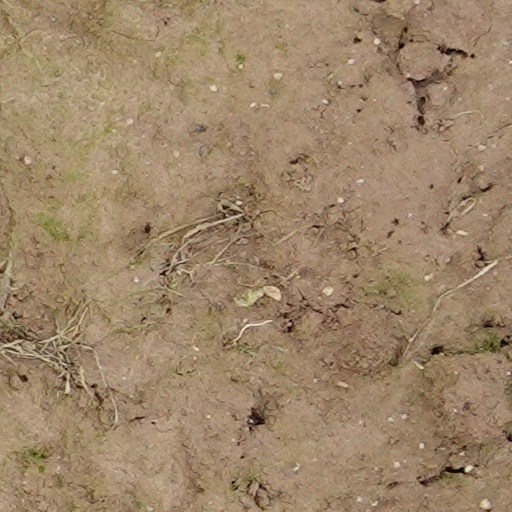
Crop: wheat